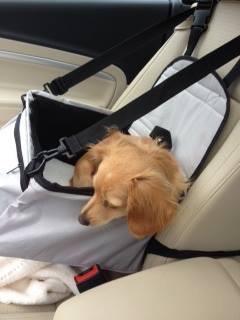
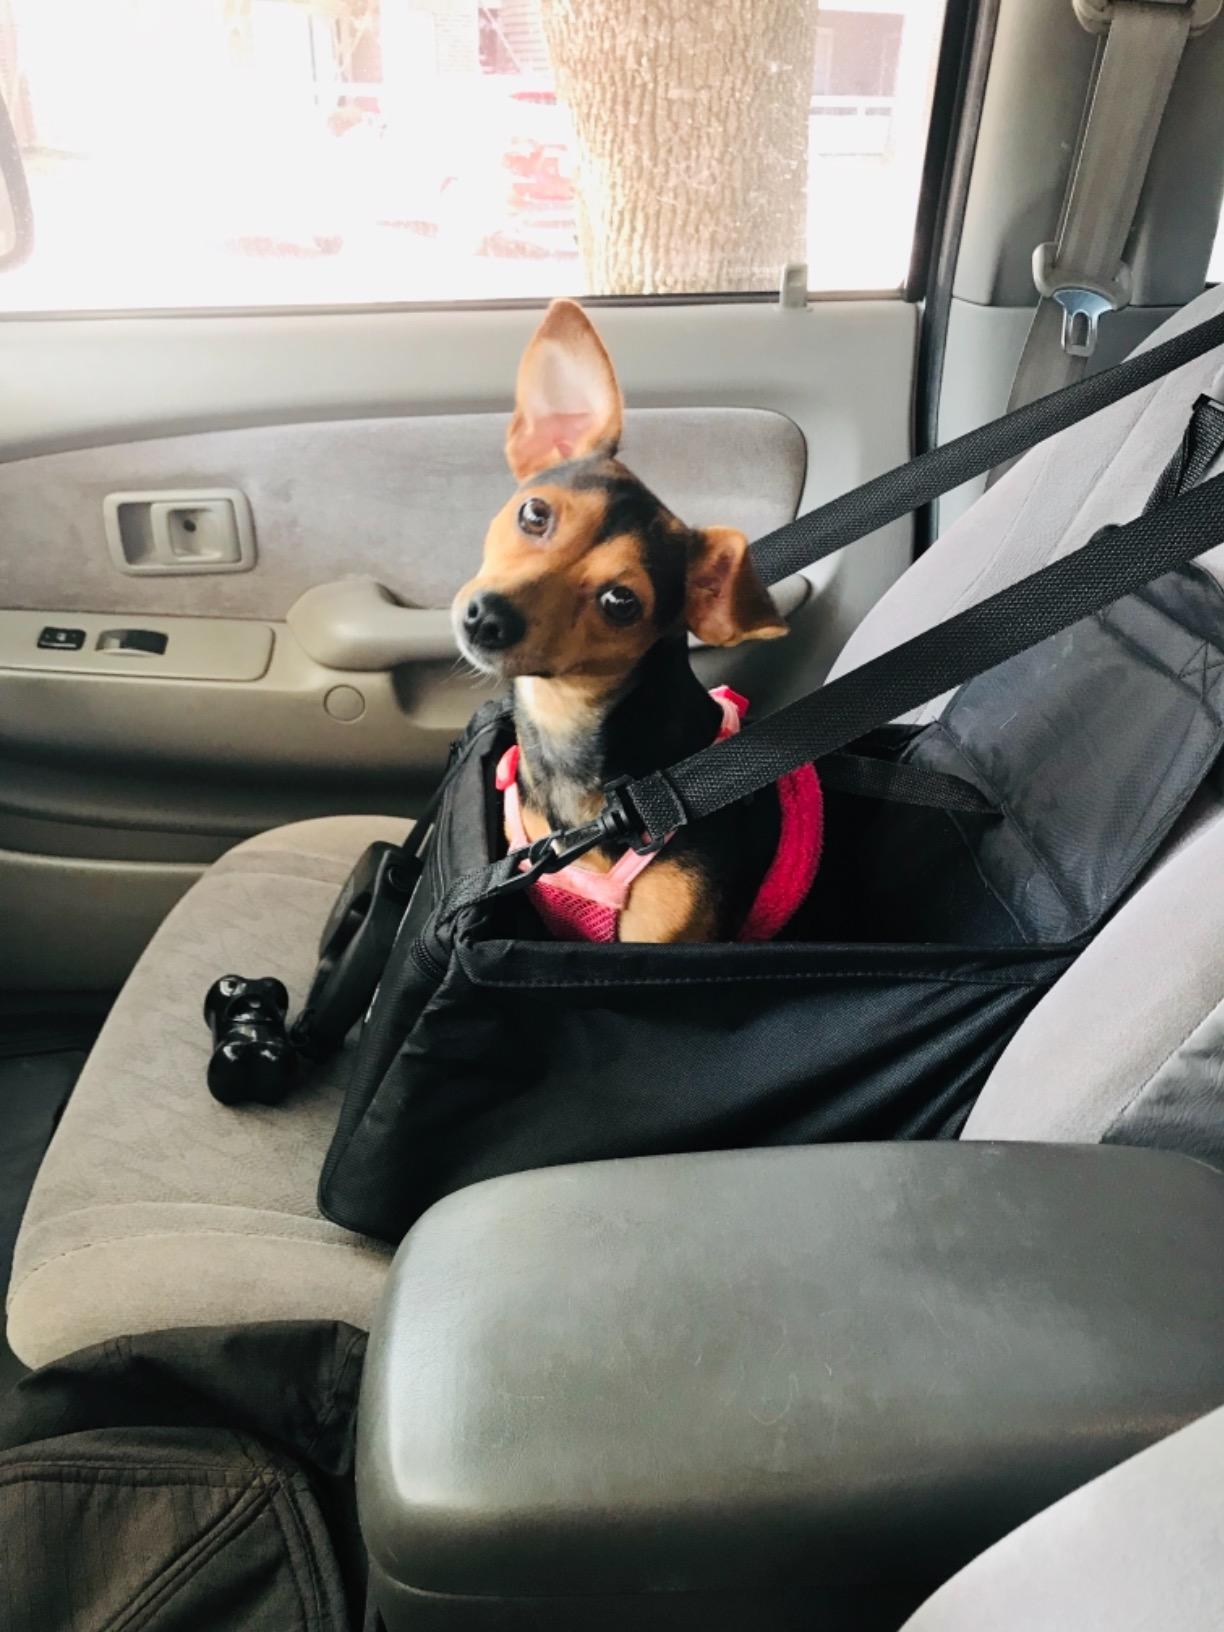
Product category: items_kennel
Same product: no